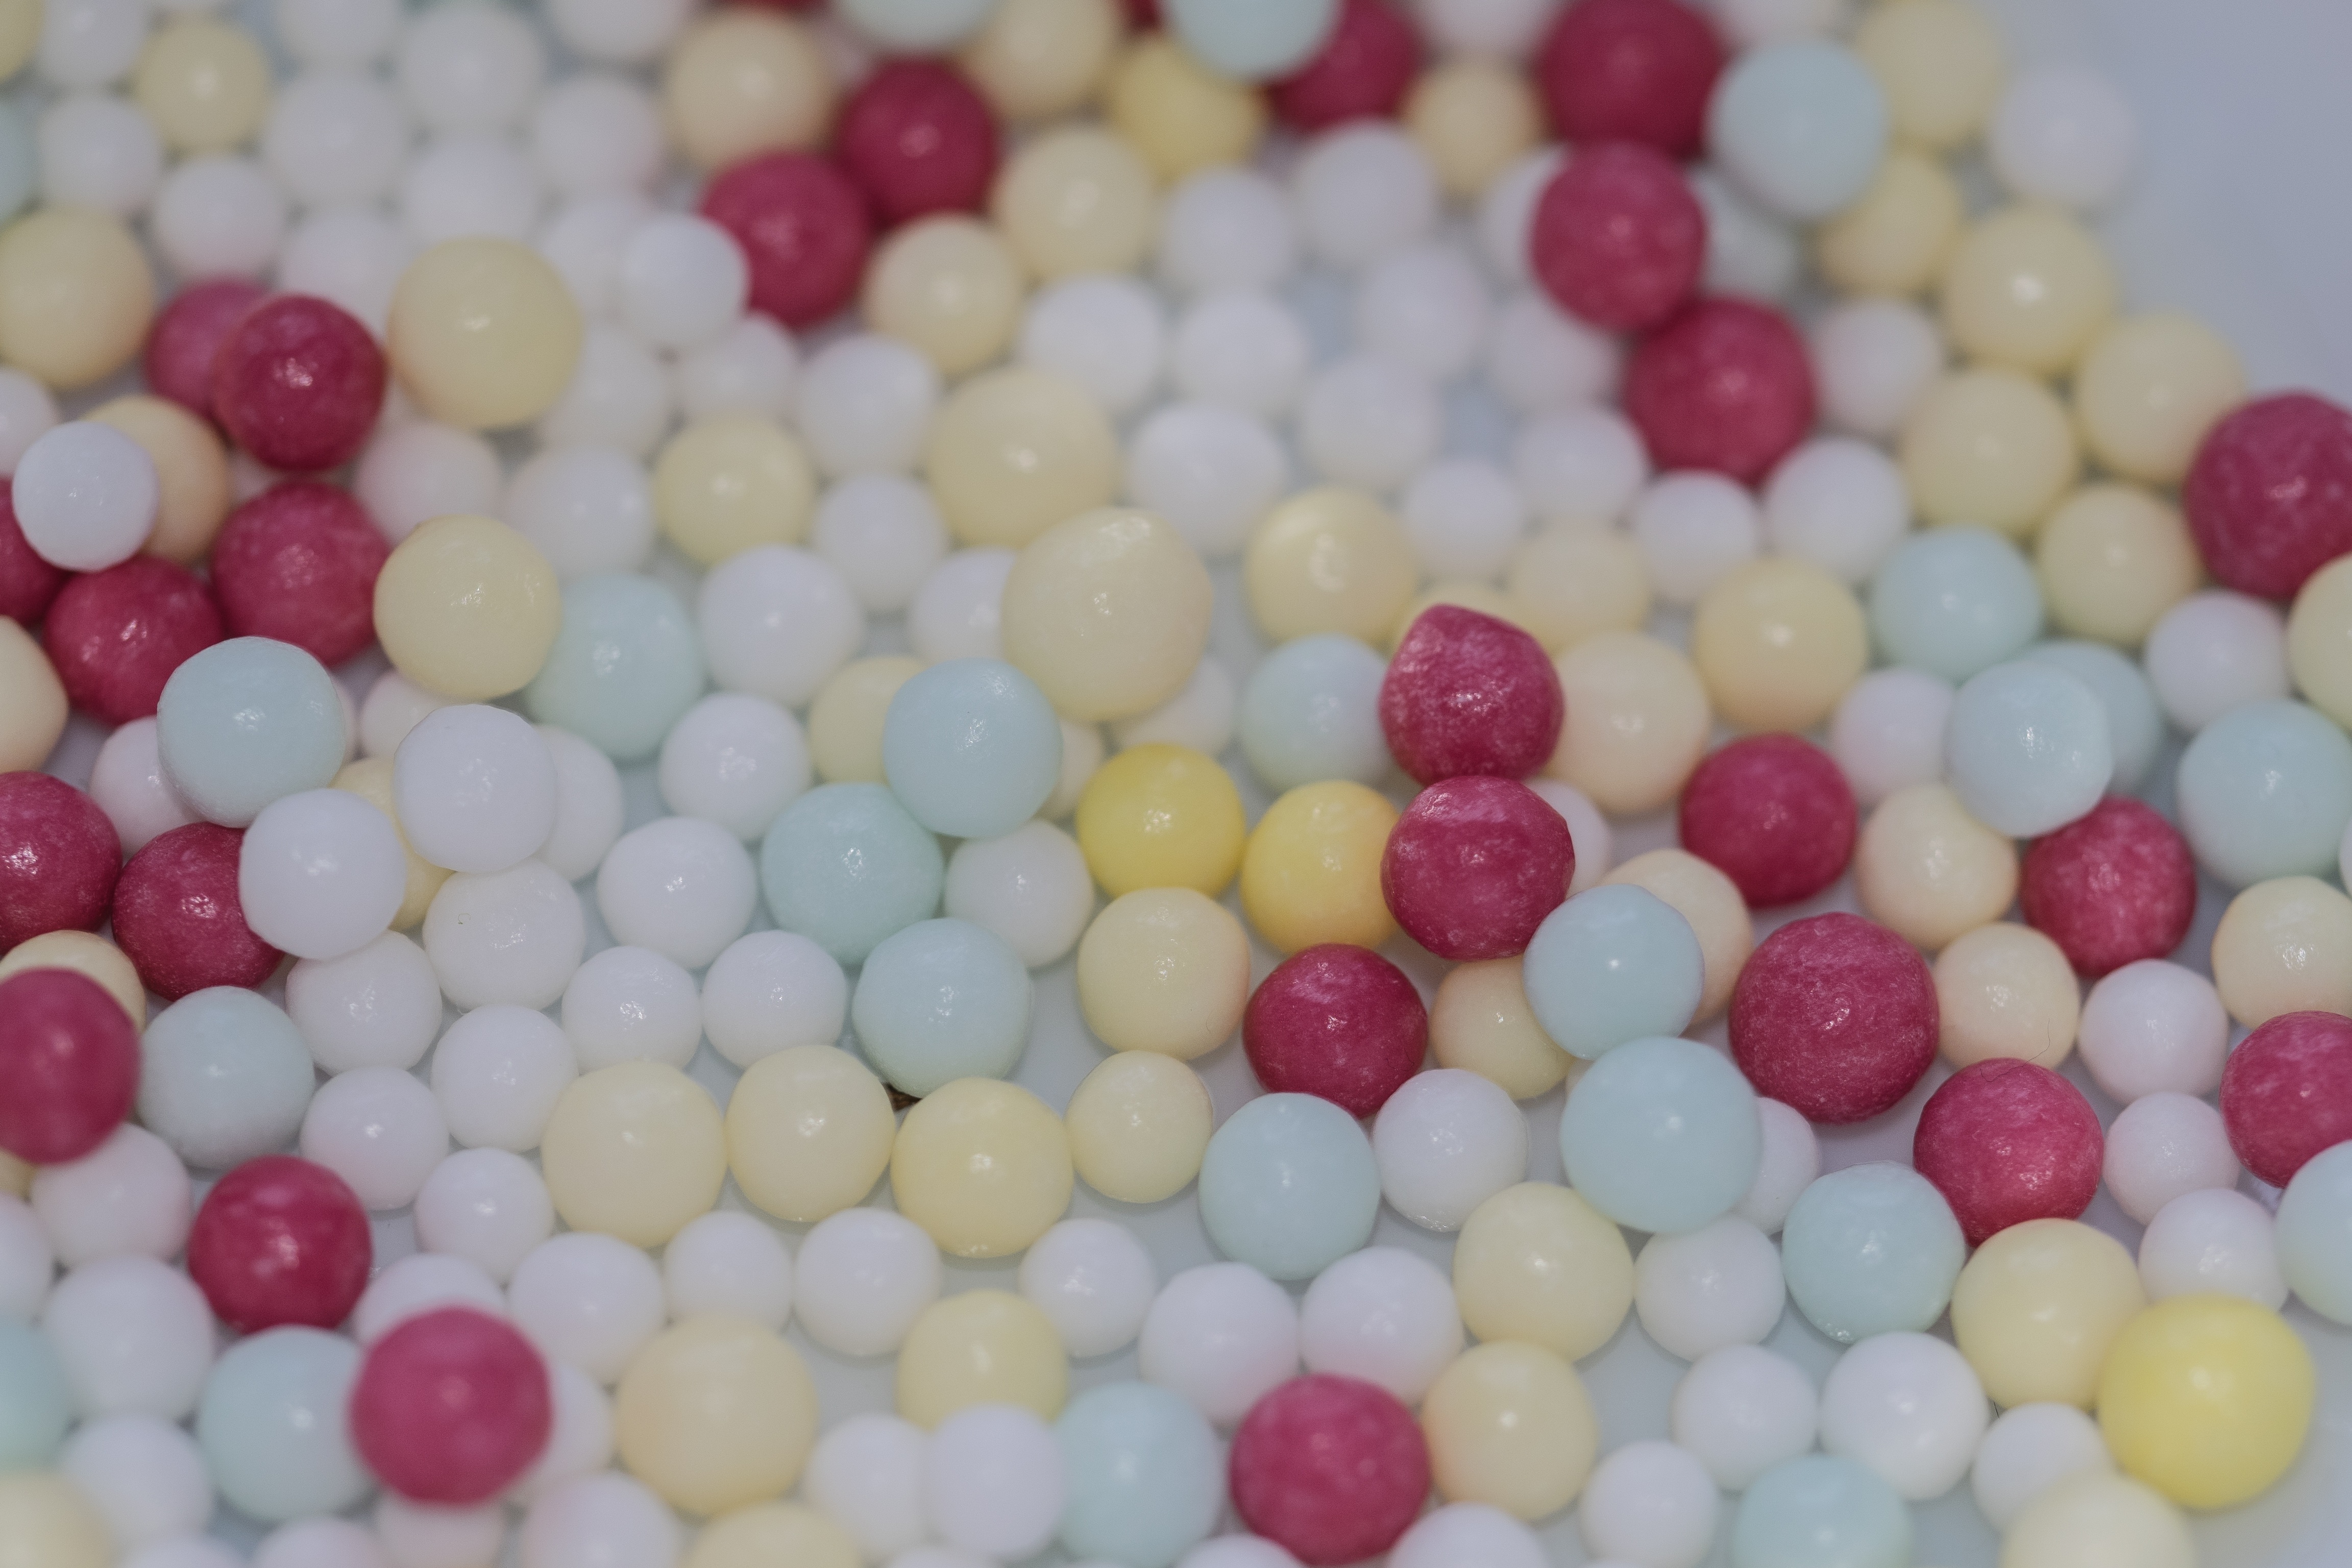
food, produce, macro, pink, bead, dessert, sugar, ball, candy, detail, balls, sweetness, confectionery, nibble, snack food, gumdrop